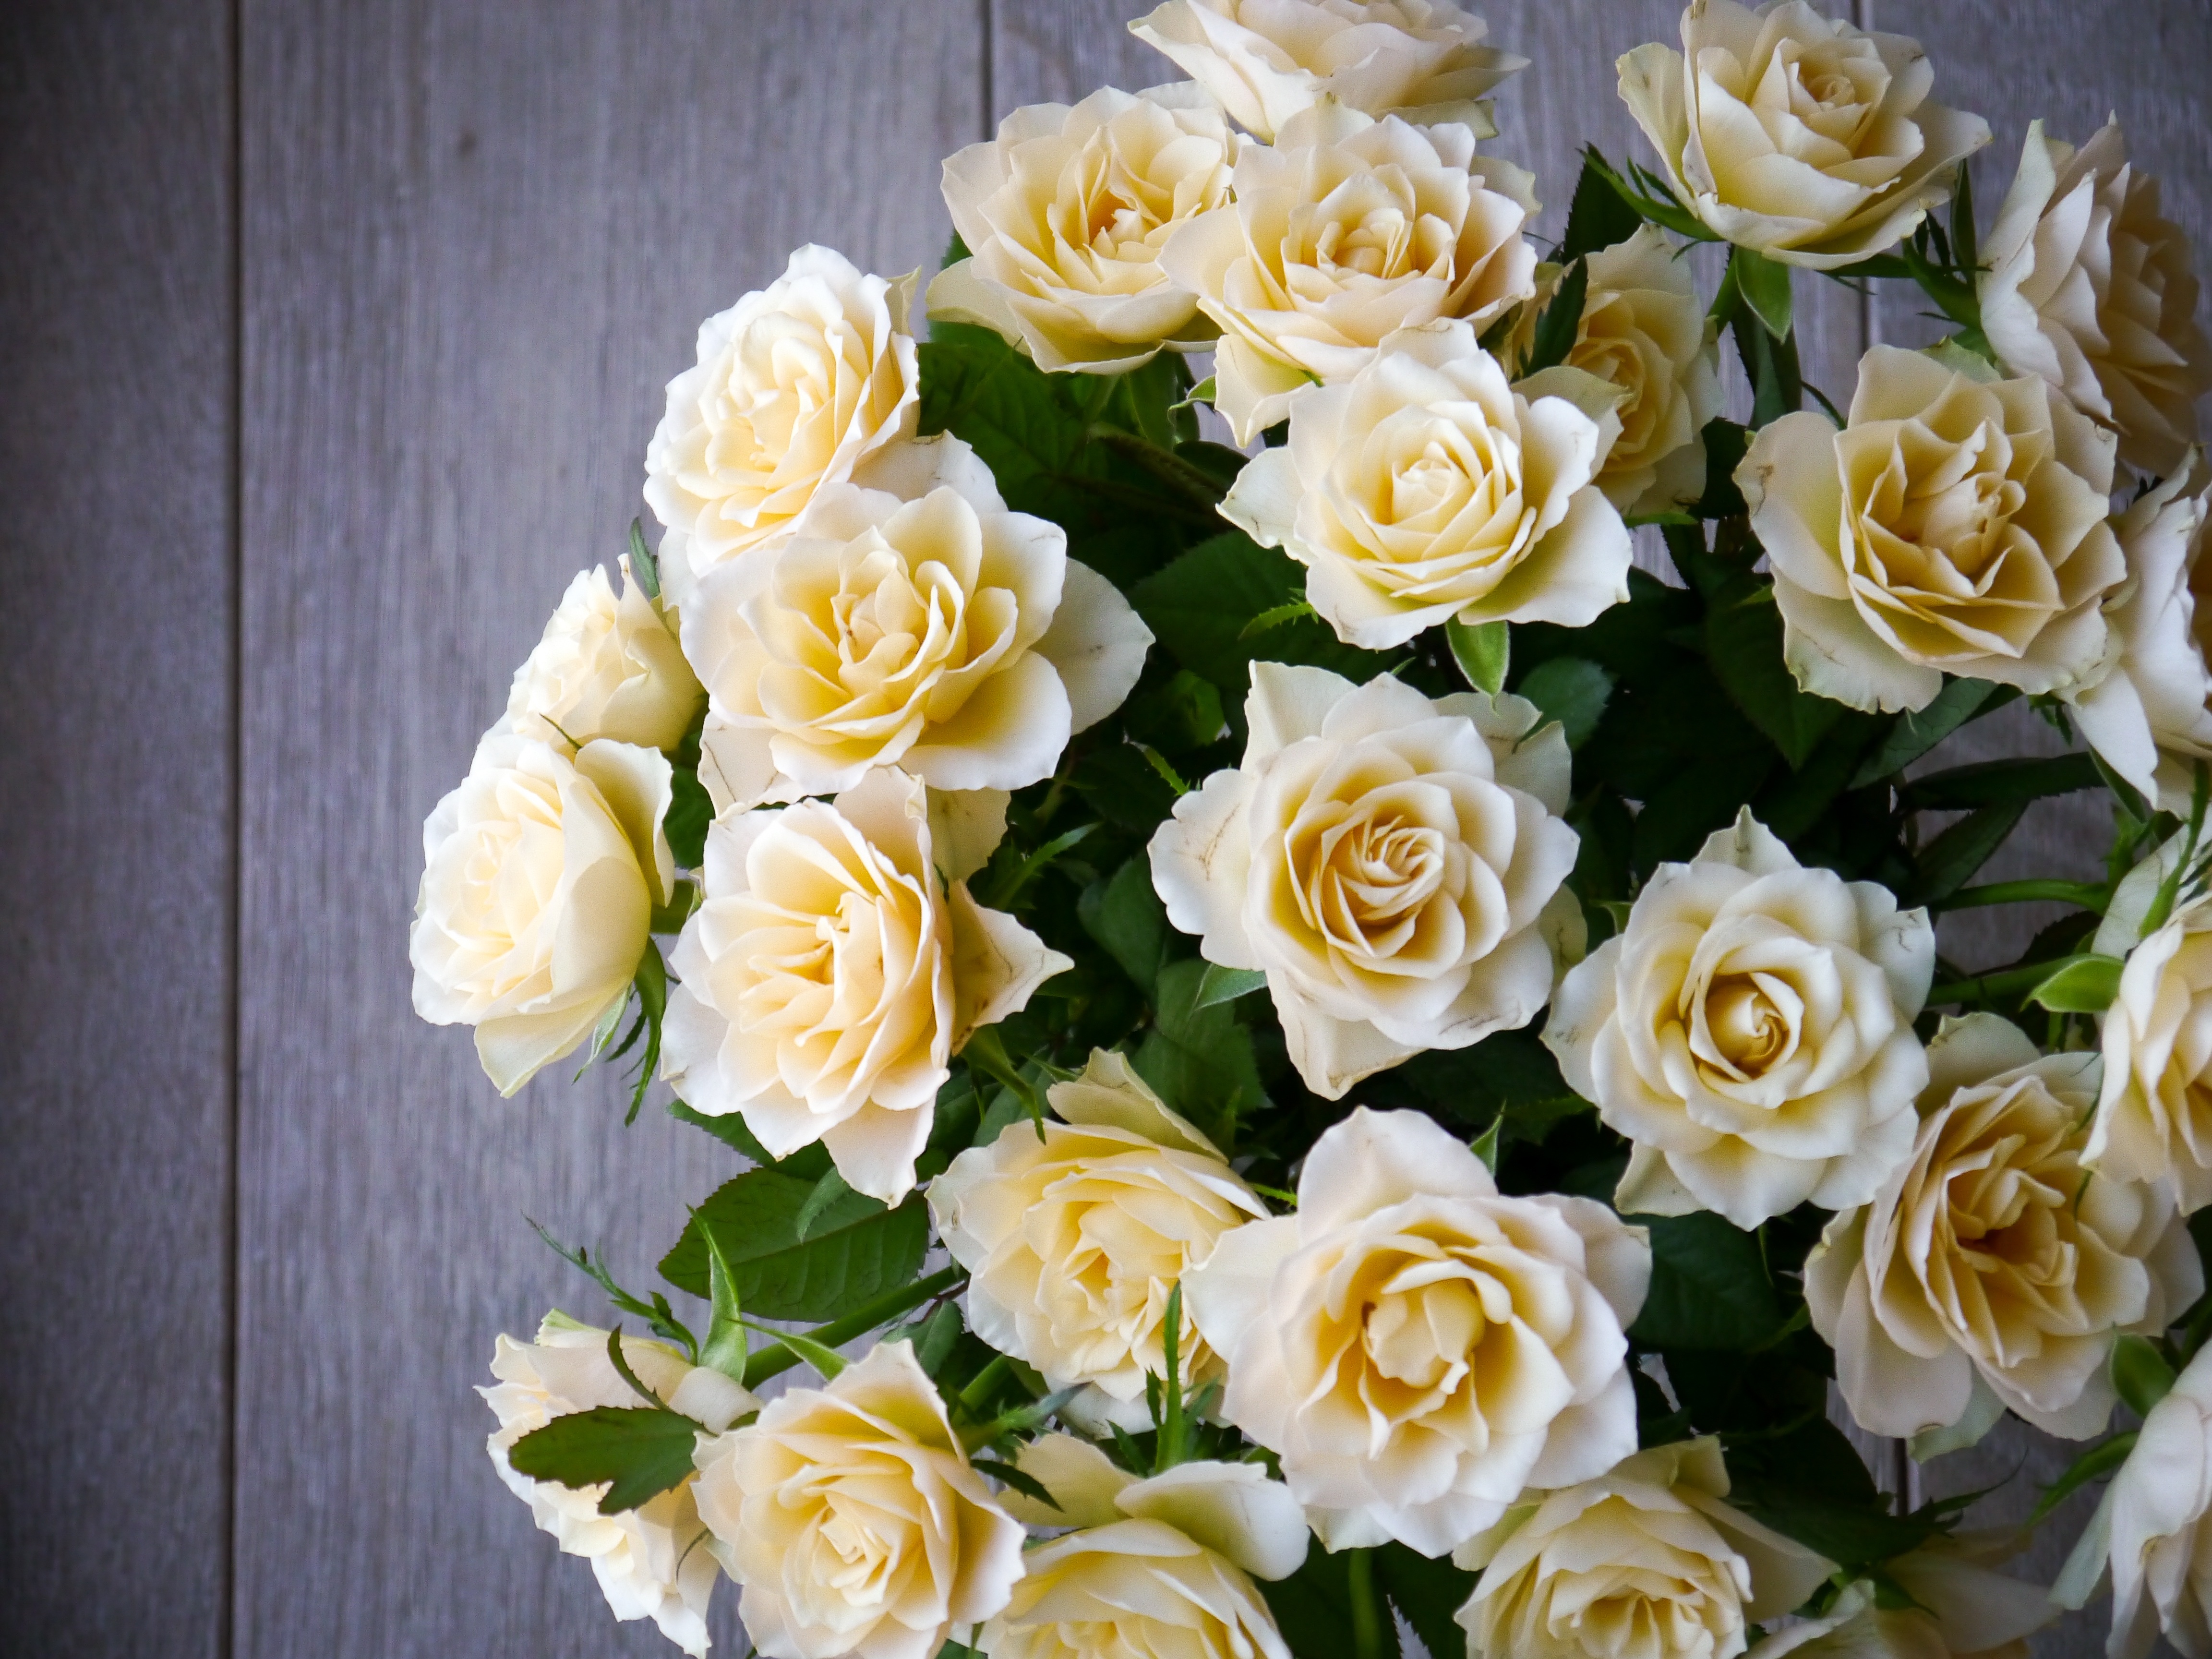
blossom, plant, white, flower, petal, bloom, love, bouquet, rose, romance, romantic, yellow, wedding, top view, roses, bouquet of flowers, bouquet of roses, floristry, floribunda, flowering plant, garden roses, rose family, flower bouquet, cut flowers, floral design, land plant, flower arranging, austrian briar